Shōō (Kamakura period)

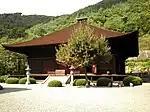
Yakushi Hall, Daizen-ji, built in 1290

was a after "Kōan" and before "Einin." This period spanned the years from April 1288 through August 1293. The reigning emperor was .